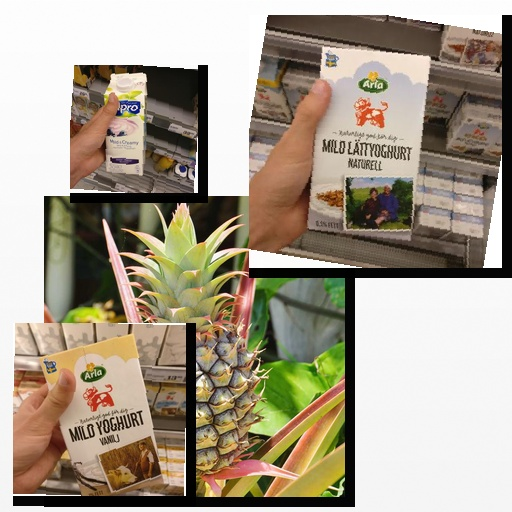
Food items: pineapple, vanilla_yoghurt, blueberry_soy_yogurt, natural_low_fat_yogurt